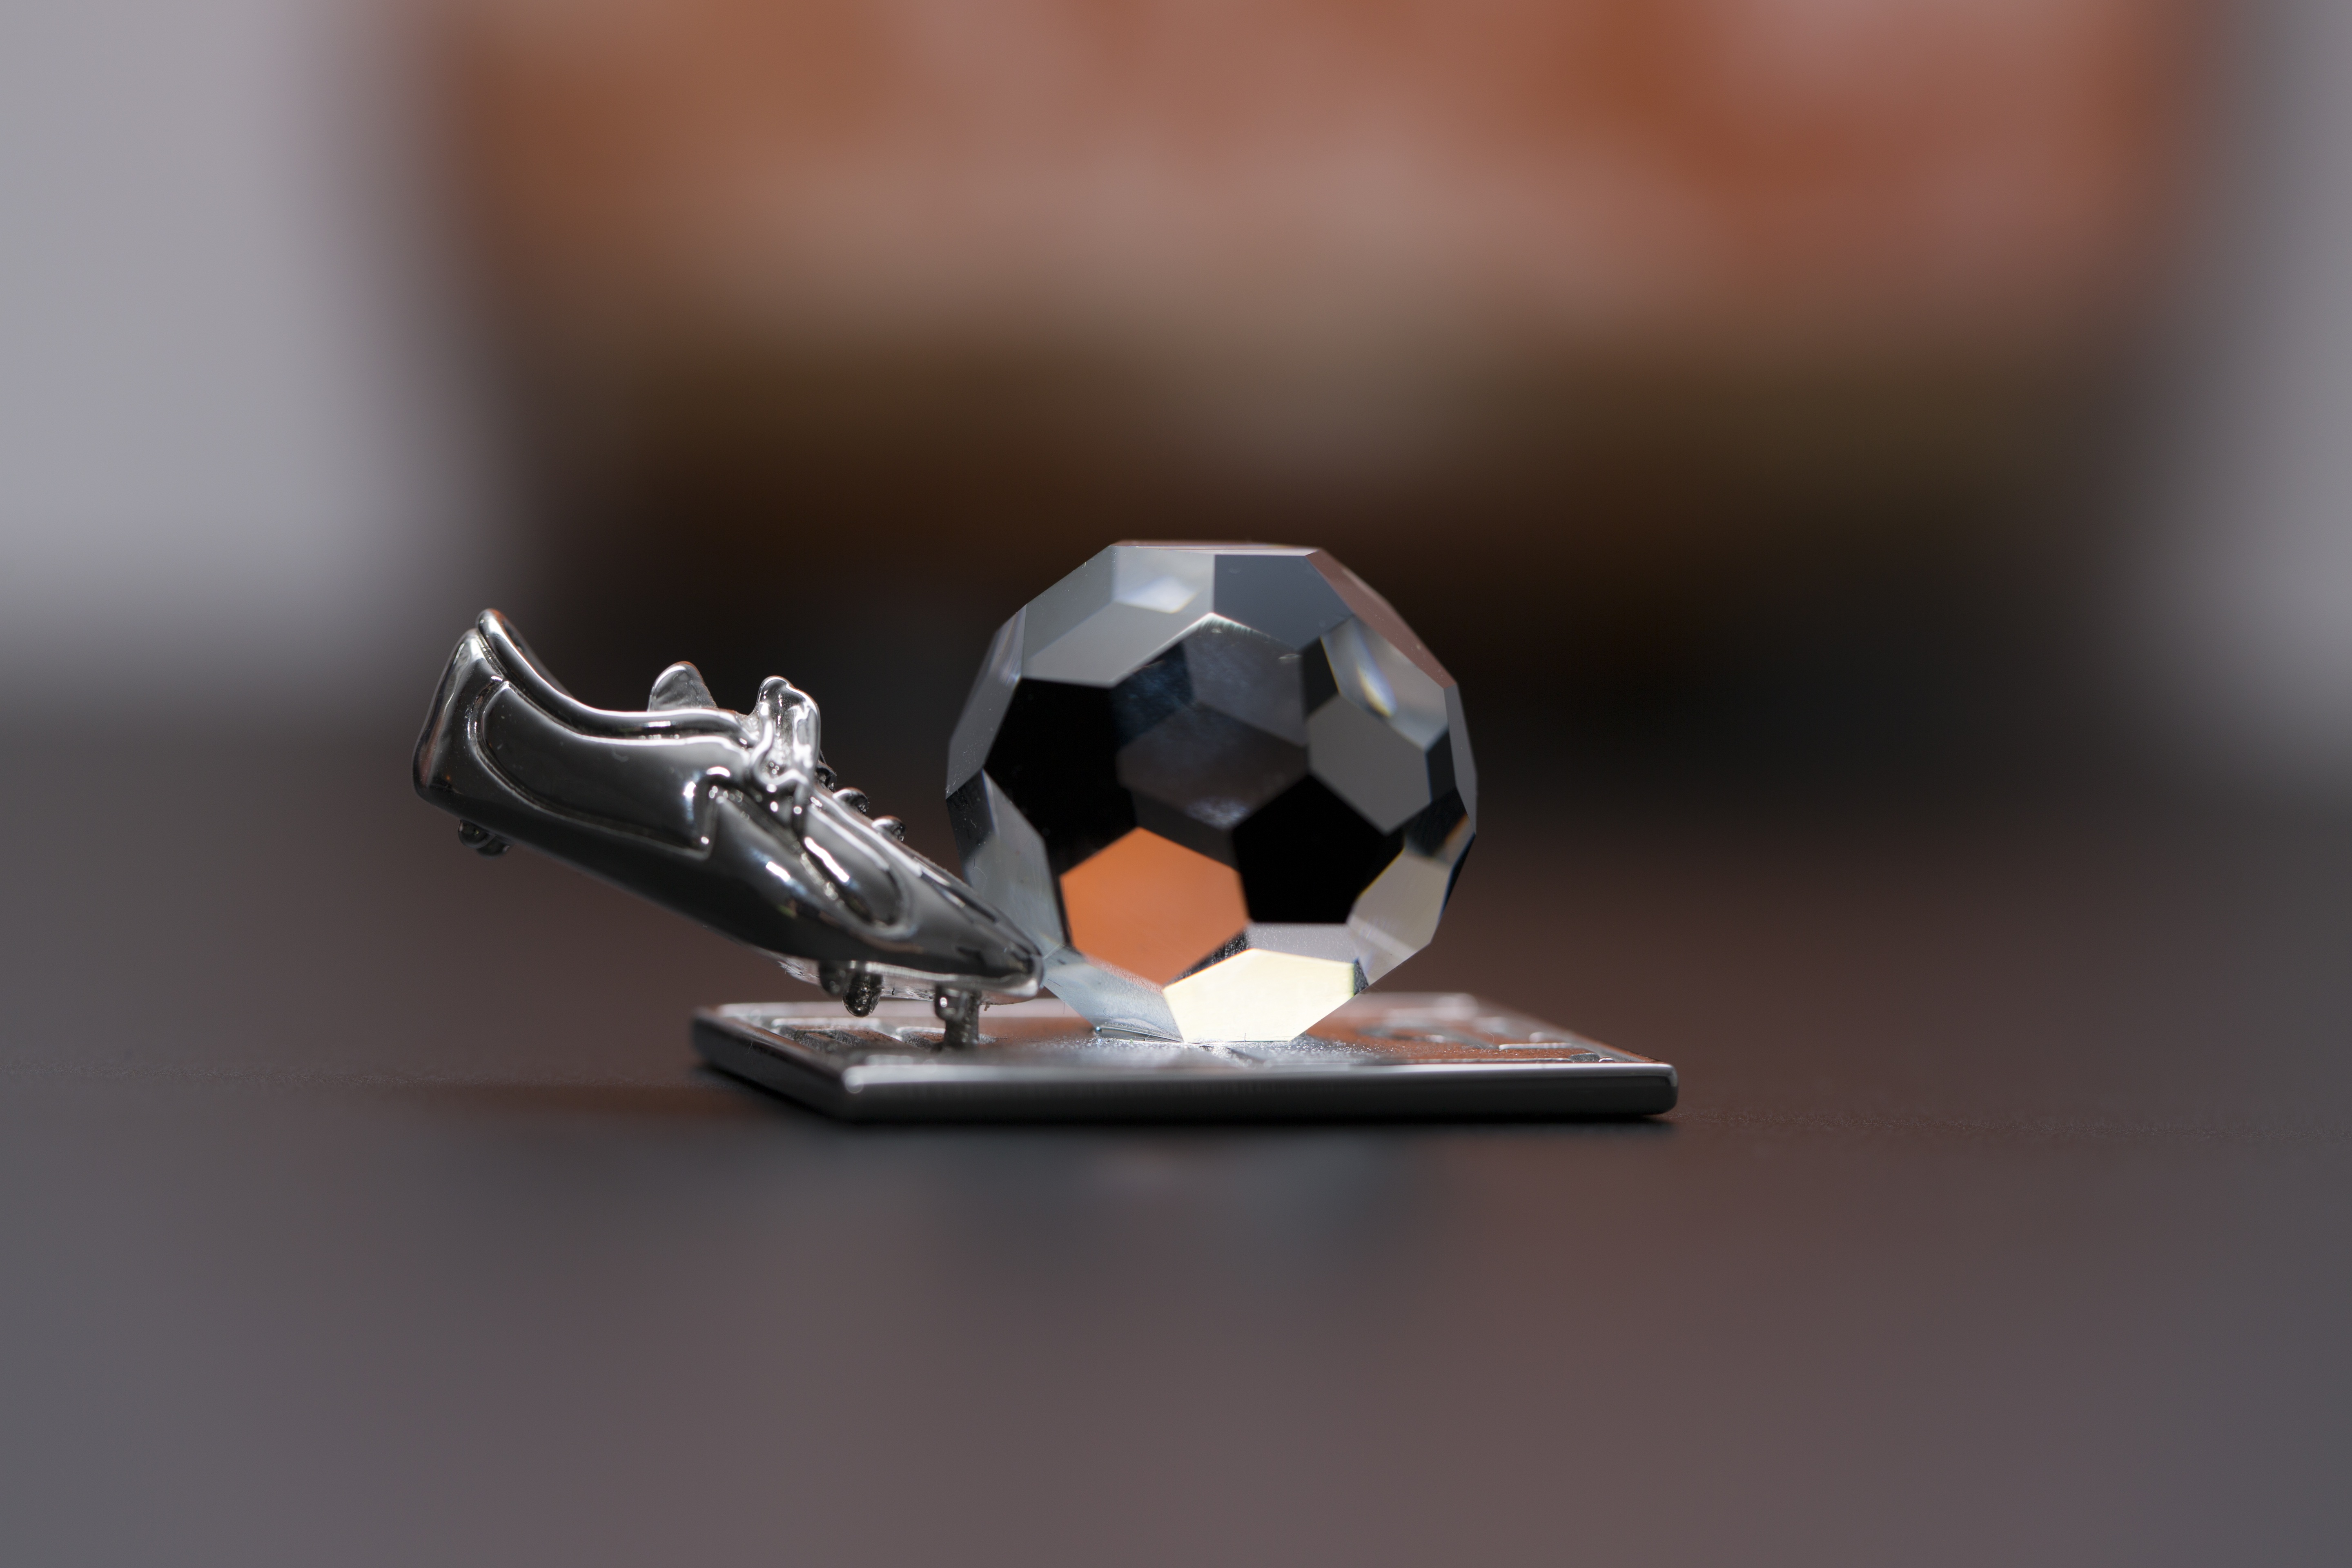
hand, sport, ring, glass, boot, macro, balance, soccer, closeup, football, miniature, jewellery, ball, trophy, cleats, award, fashion accessory